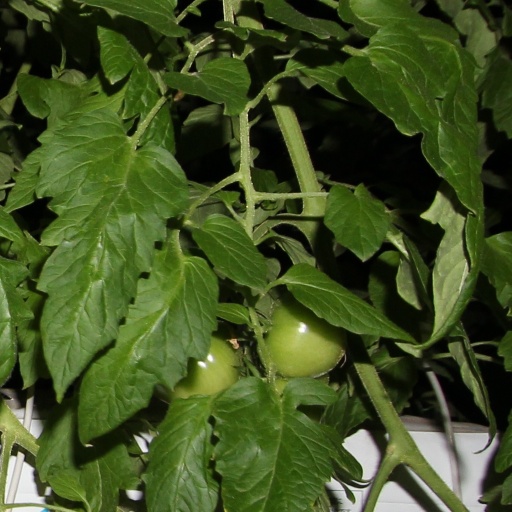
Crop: tomato